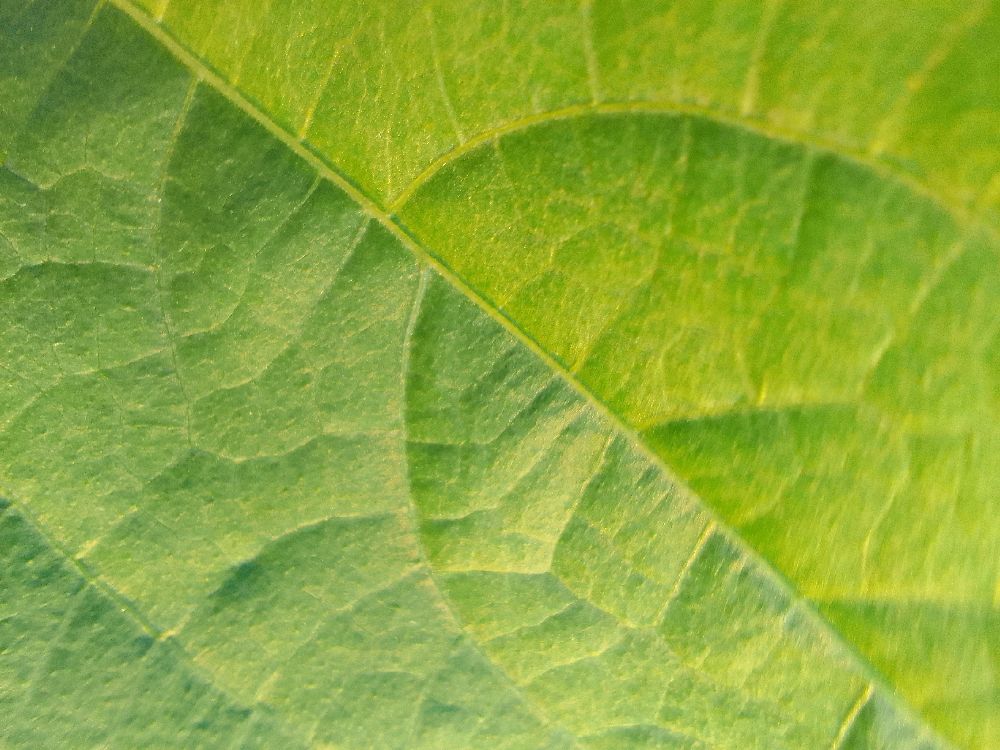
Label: healthy